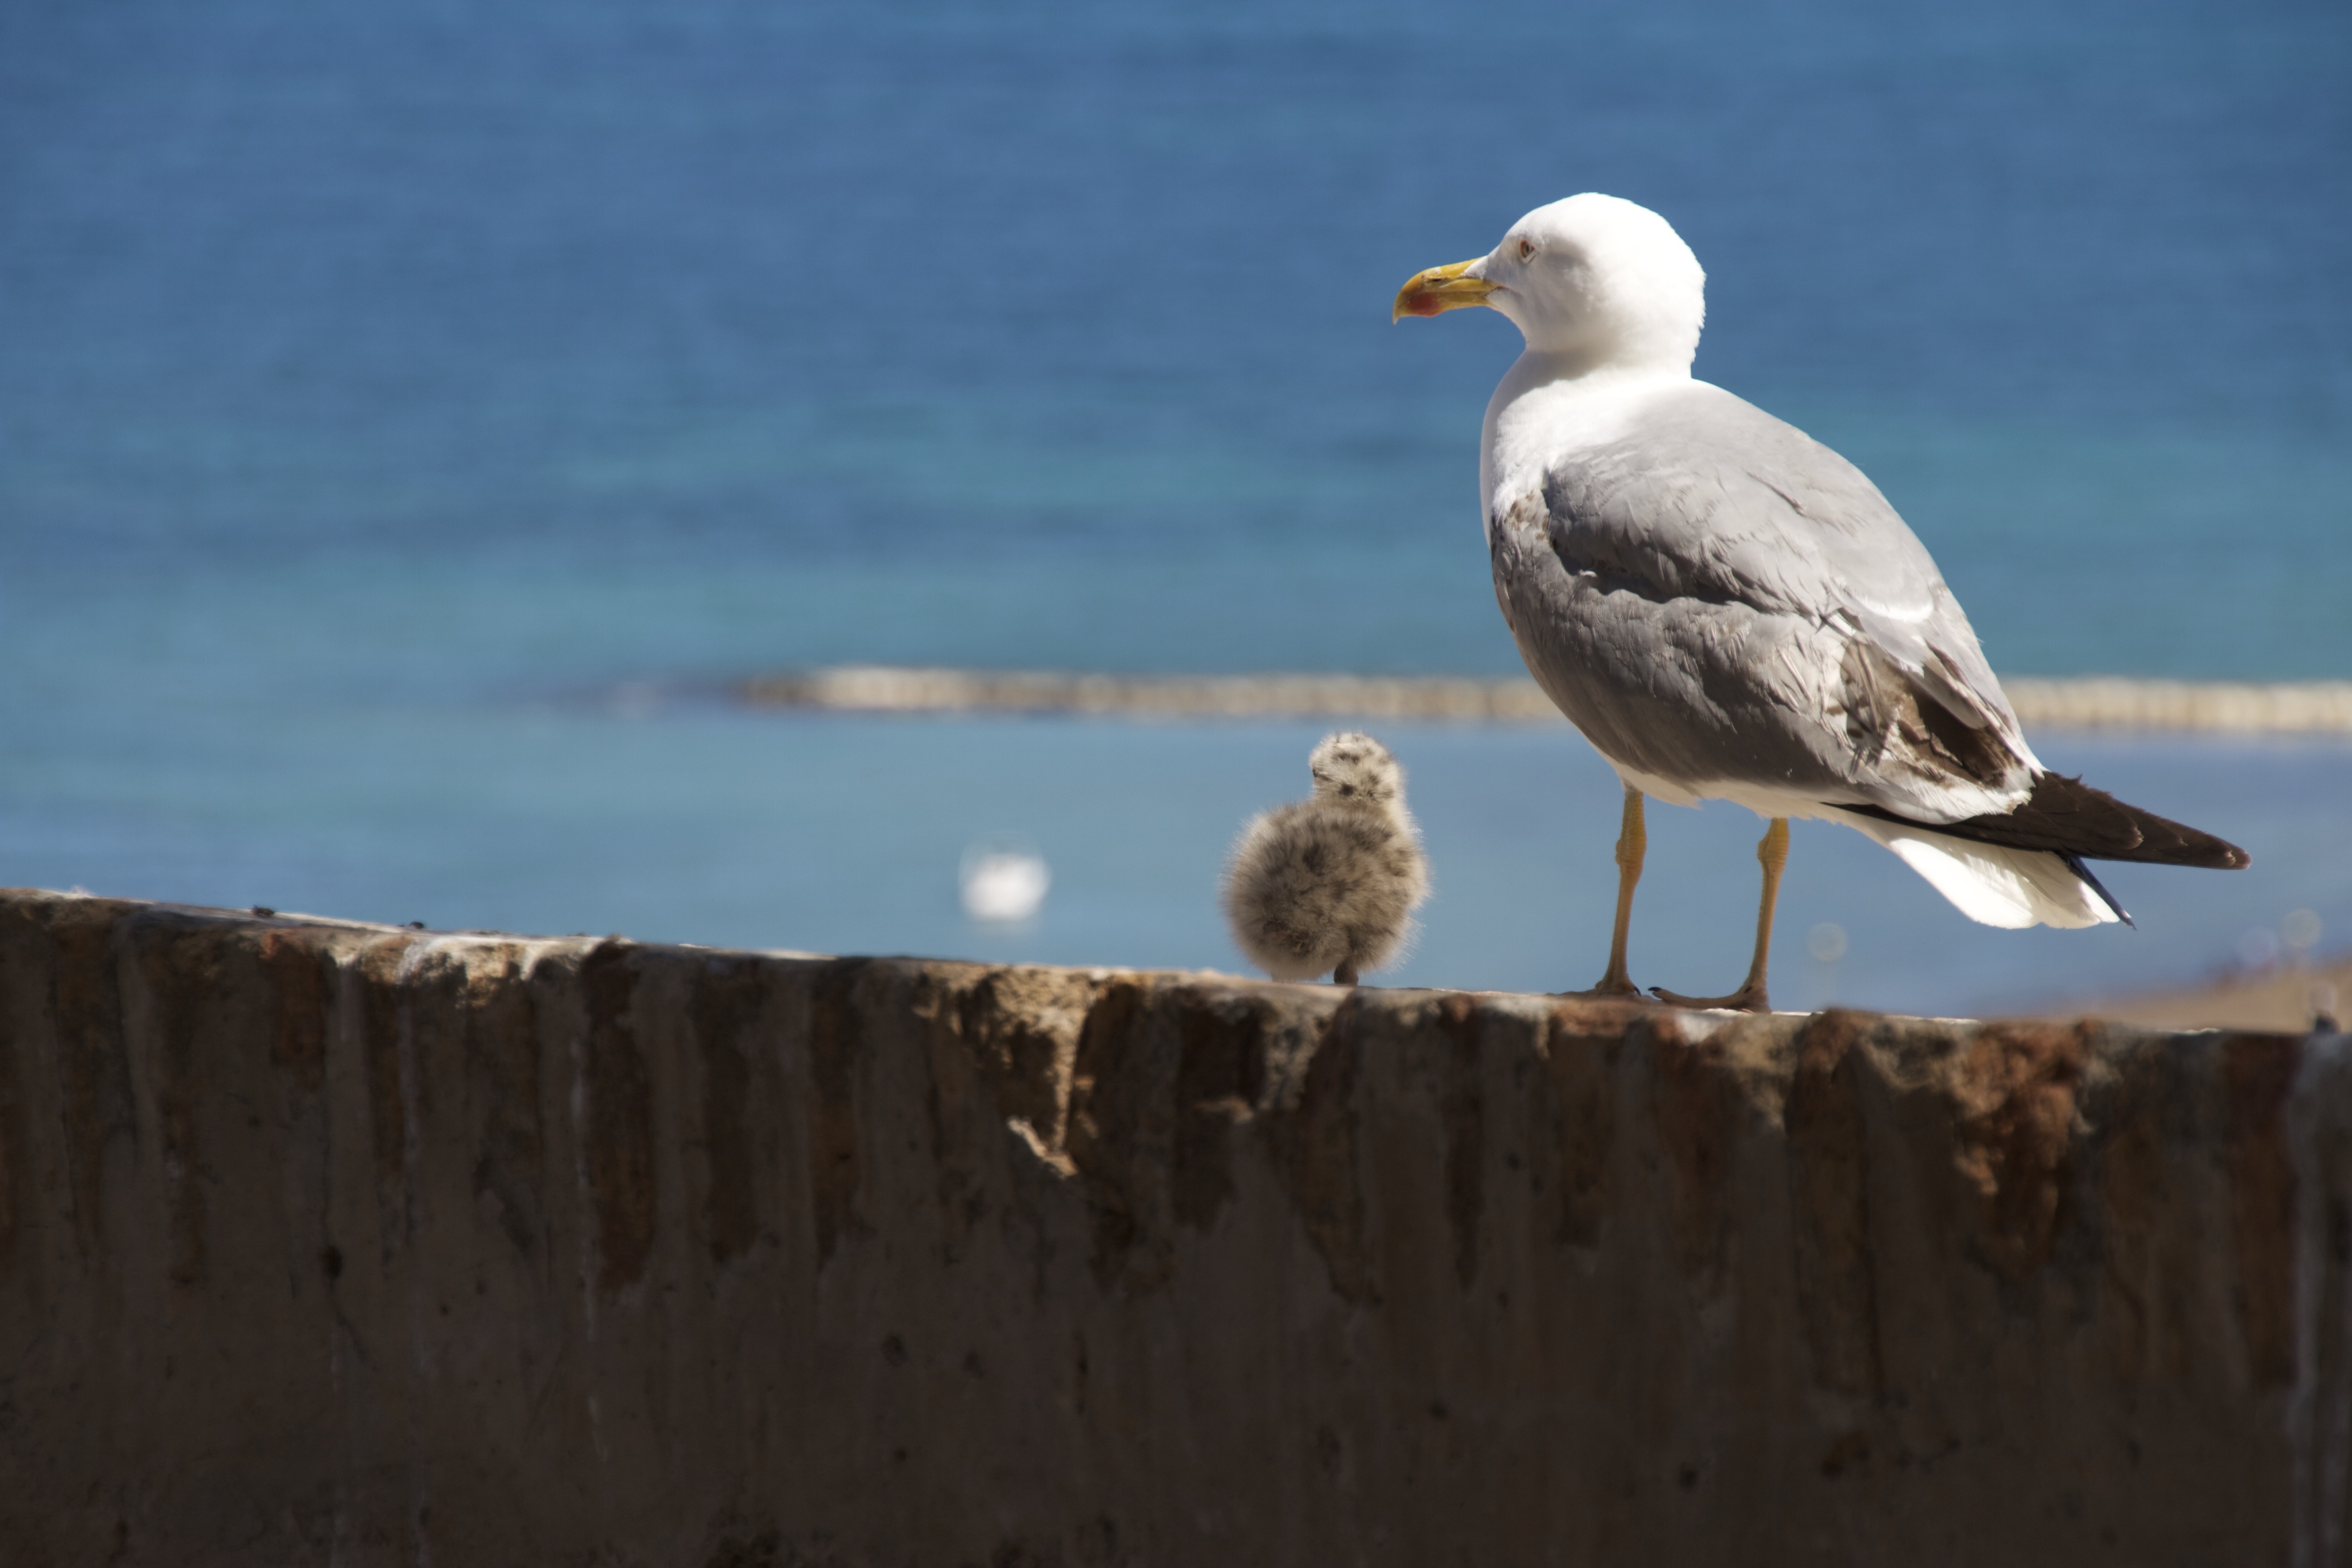
sea, bird, seabird, seagull, wildlife, gull, beak, fauna, vertebrate, chick, charadriiformes